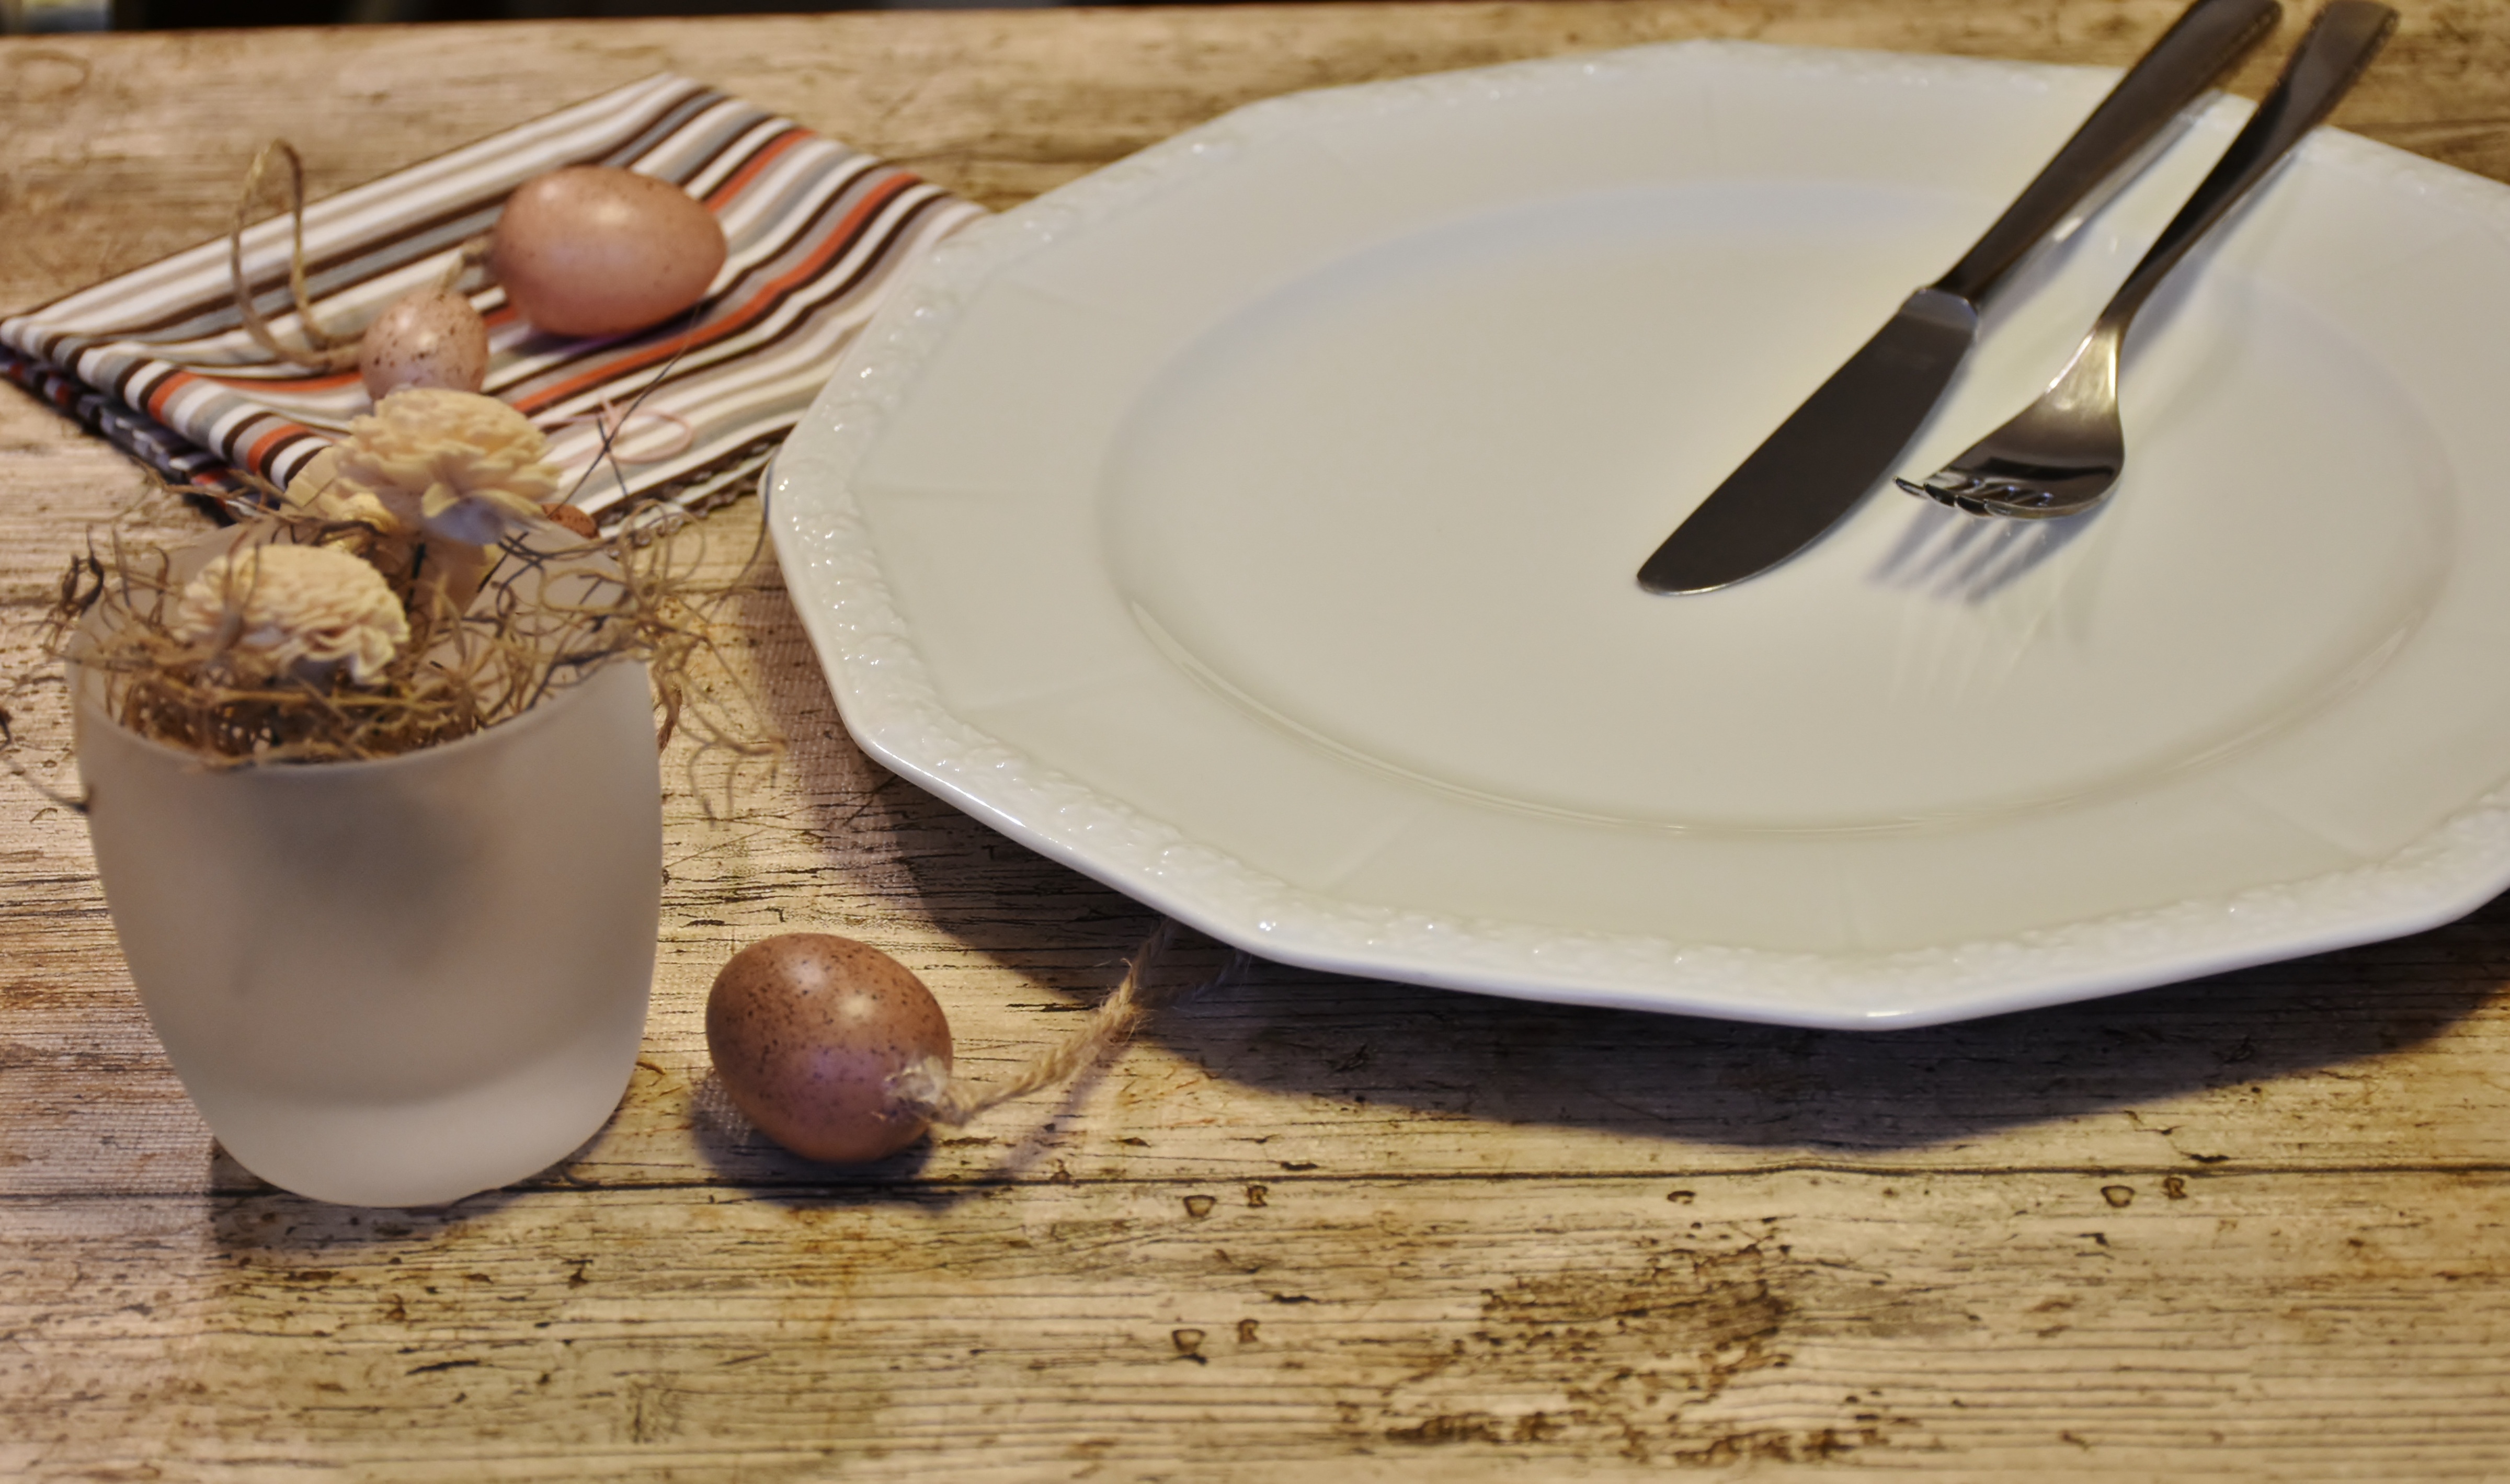
table, fork, cutlery, board, dish, meal, food, produce, plate, empty, breakfast, baking, decor, tableware, knife, coconut, porcelain, cover, service, nice prepared, serving suggestion